Troy Fumagalli

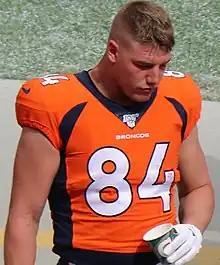
Fumagalli in the 2019 NFL season

Fumagalli was selected by the Denver Broncos in the fifth round with the 156th overall pick in the 2018 NFL draft. He was placed on injured reserve on September 1, 2018. Fumagalli recorded his first NFL touchdown in a 27–23 loss to the Minnesota Vikings in Week 11 of the 2019 season.